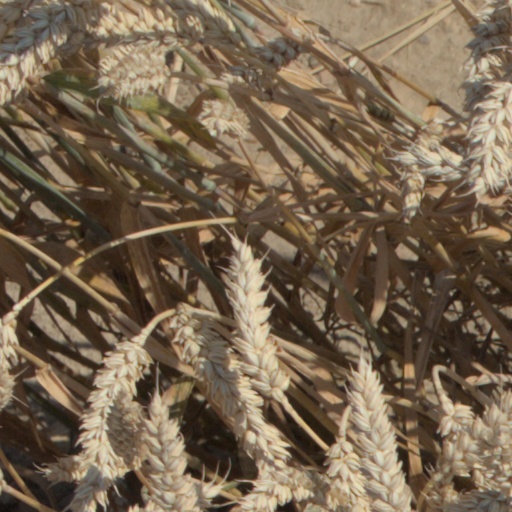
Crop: wheat